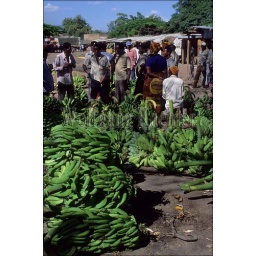
Tanzania, near lake manyara, mtowambu village, market scene, banana market